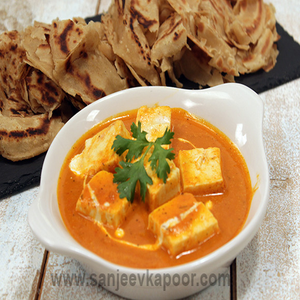
Dish: paneer